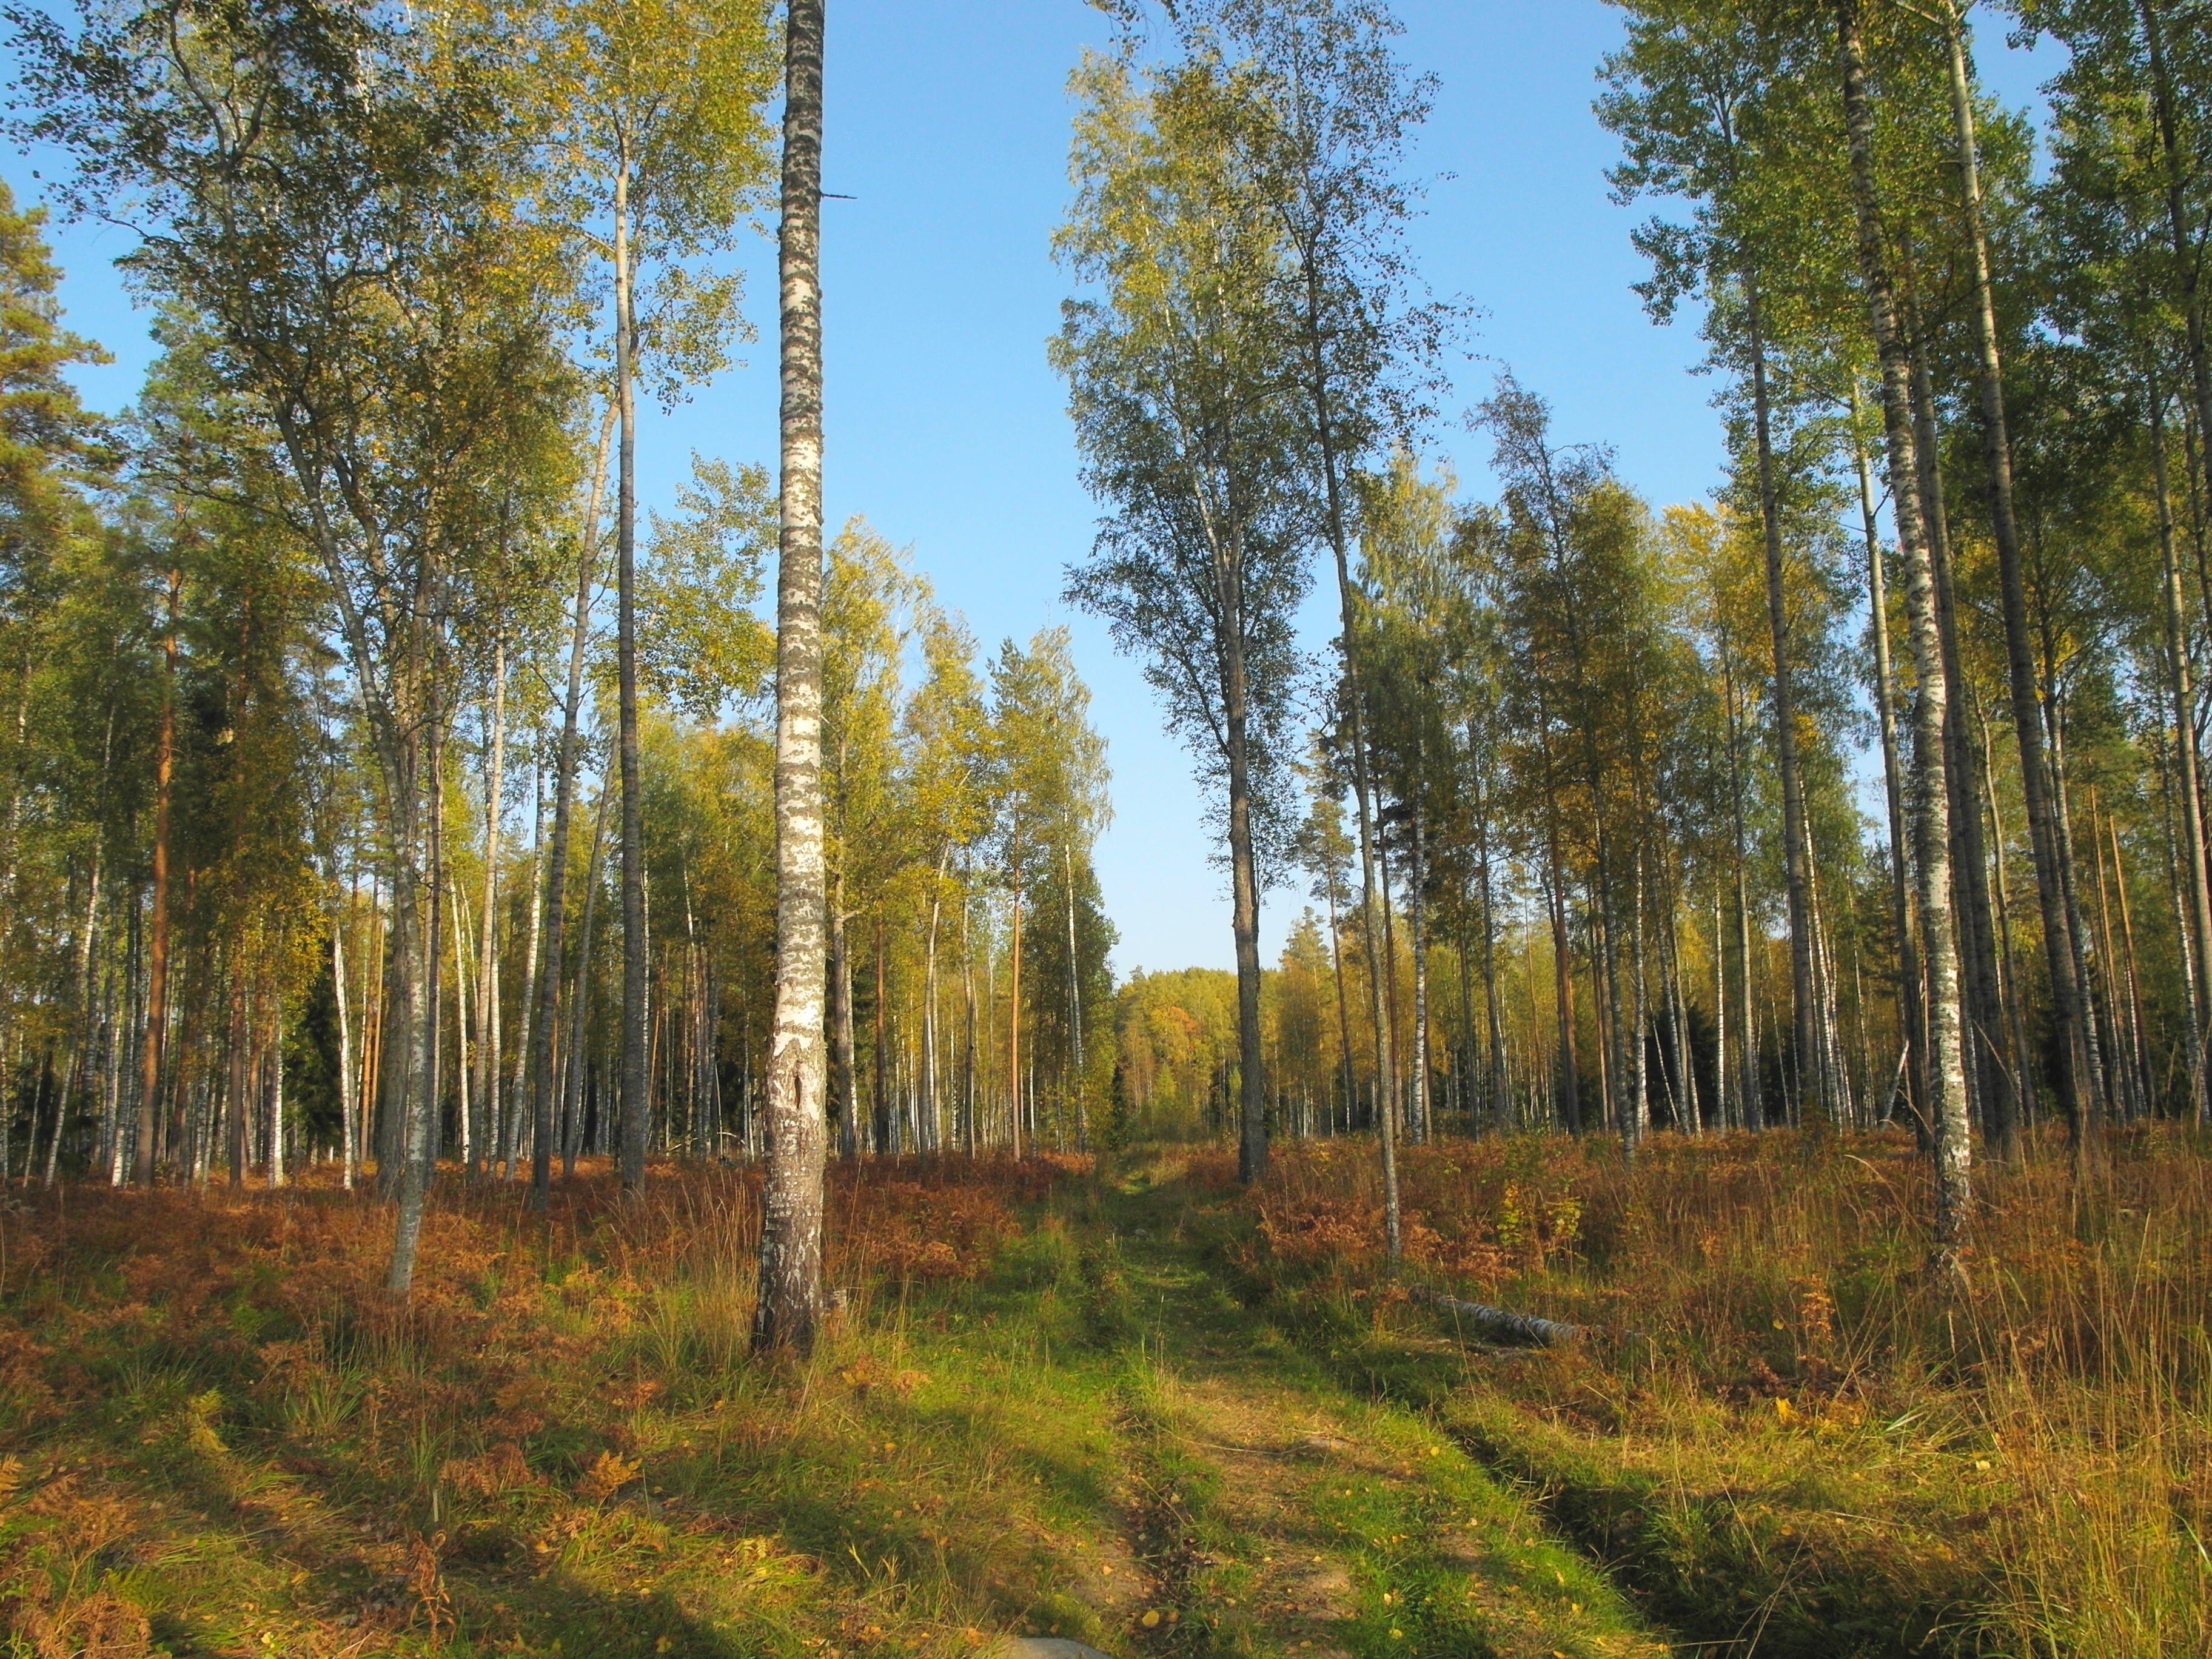
image, tree, natural landscape, natural environment, forest, nature, Northern hardwood forest, birch, woodland, woody plant, American aspen, nature reserve, temperate broadleaf and mixed forest, plant, grove, biome, tropical and subtropical coniferous forests, red pine, old growth forest, wilderness, American larch, leaf, temperate coniferous forest, Georgia pine, spruce fir forest, trunk, Canoe birch, sky, autumn, plant community, birch family, grass, sunlight, wood, larch, pine family, landscape, lodgepole pine, conifer, deciduous, Beech order